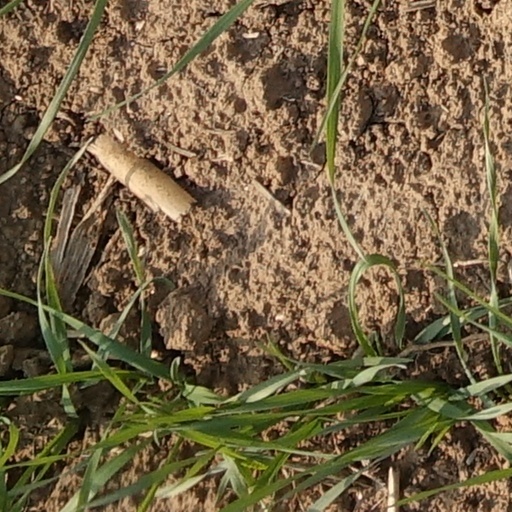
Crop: wheat